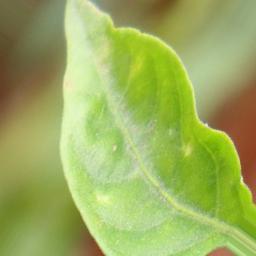
Label: healthy